Jarvis Lynch

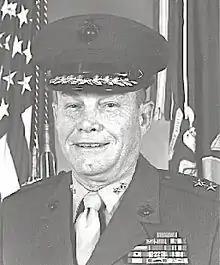
MajGen Jarvis Lynch, USMC

Jarvis D. Lynch Jr., USMC, (born February 17, 1933) is a Major General that served in the Vietnam War. He retired in 1991 when he was the commanding general of the Marine Corps Recruit Depot out of Parris Island, South Carolina.